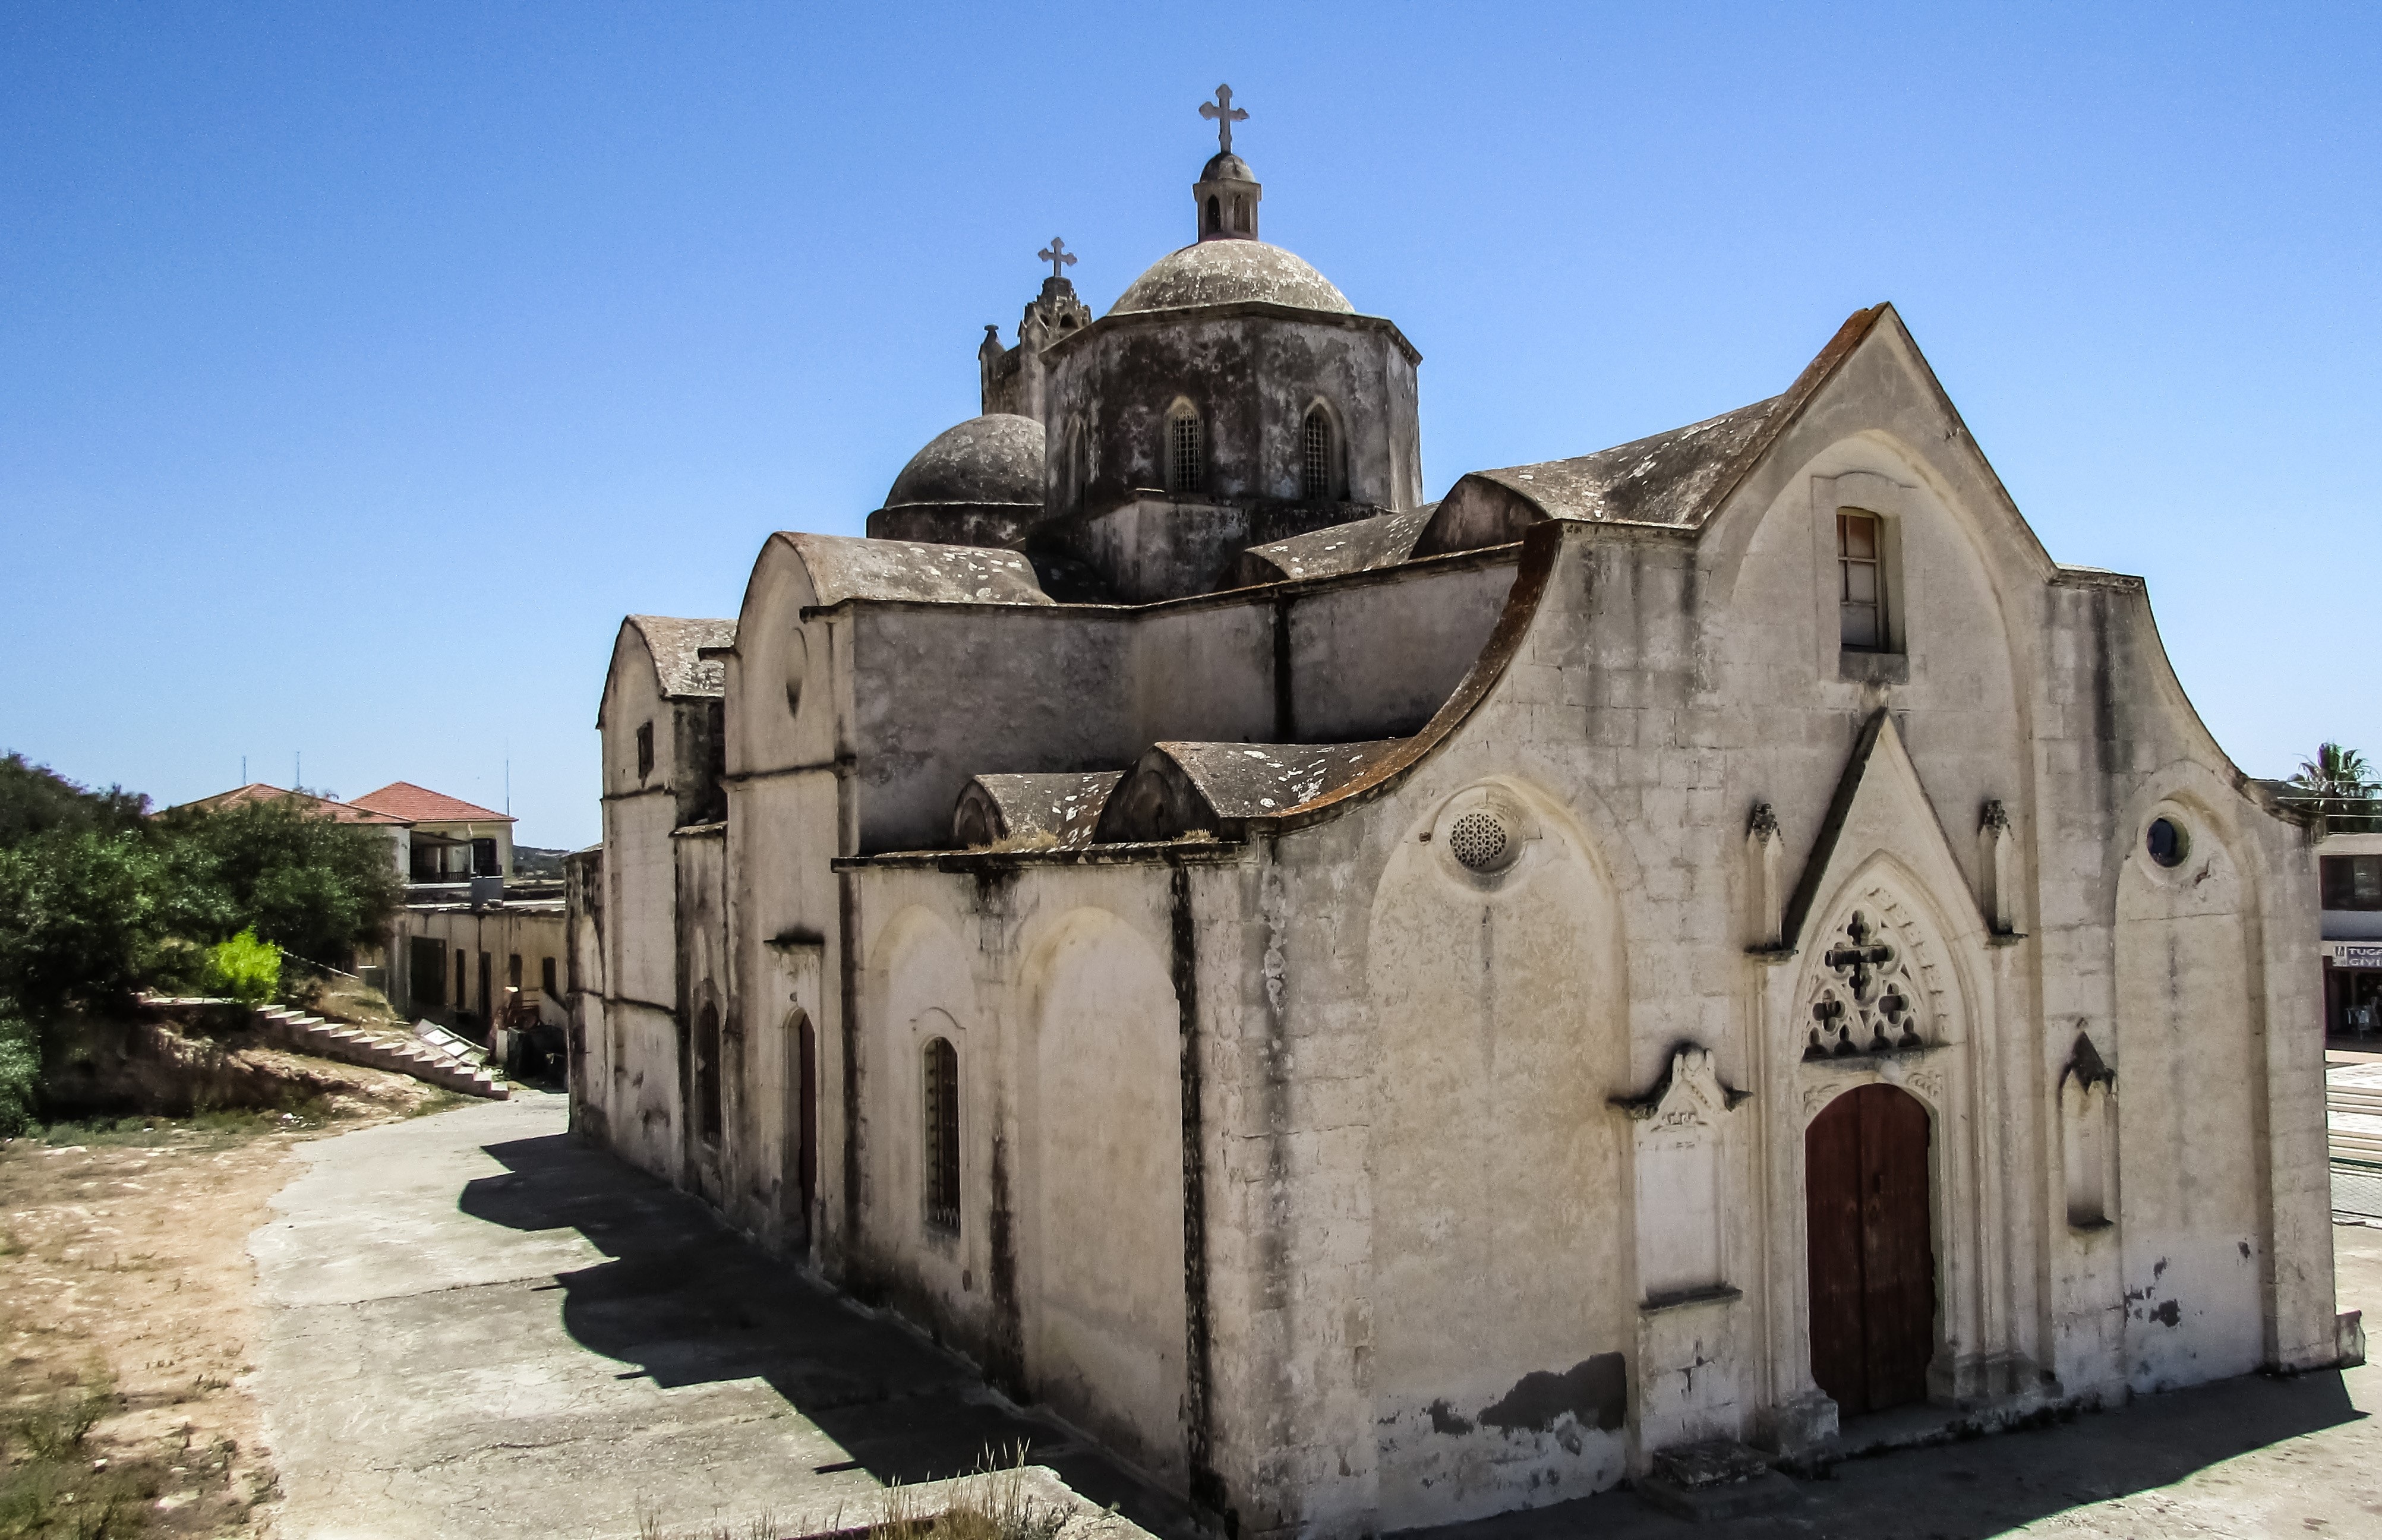
town, building, chateau, religion, church, chapel, fortification, place of worship, monastery, orthodox, cyprus, historic site, karpasia, rizokarpaso, dipkarpaz, ayios synesios, ancient history